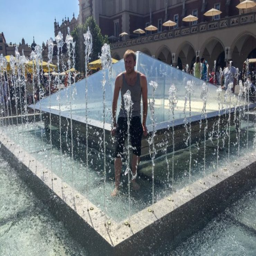
cooling off in the fountain